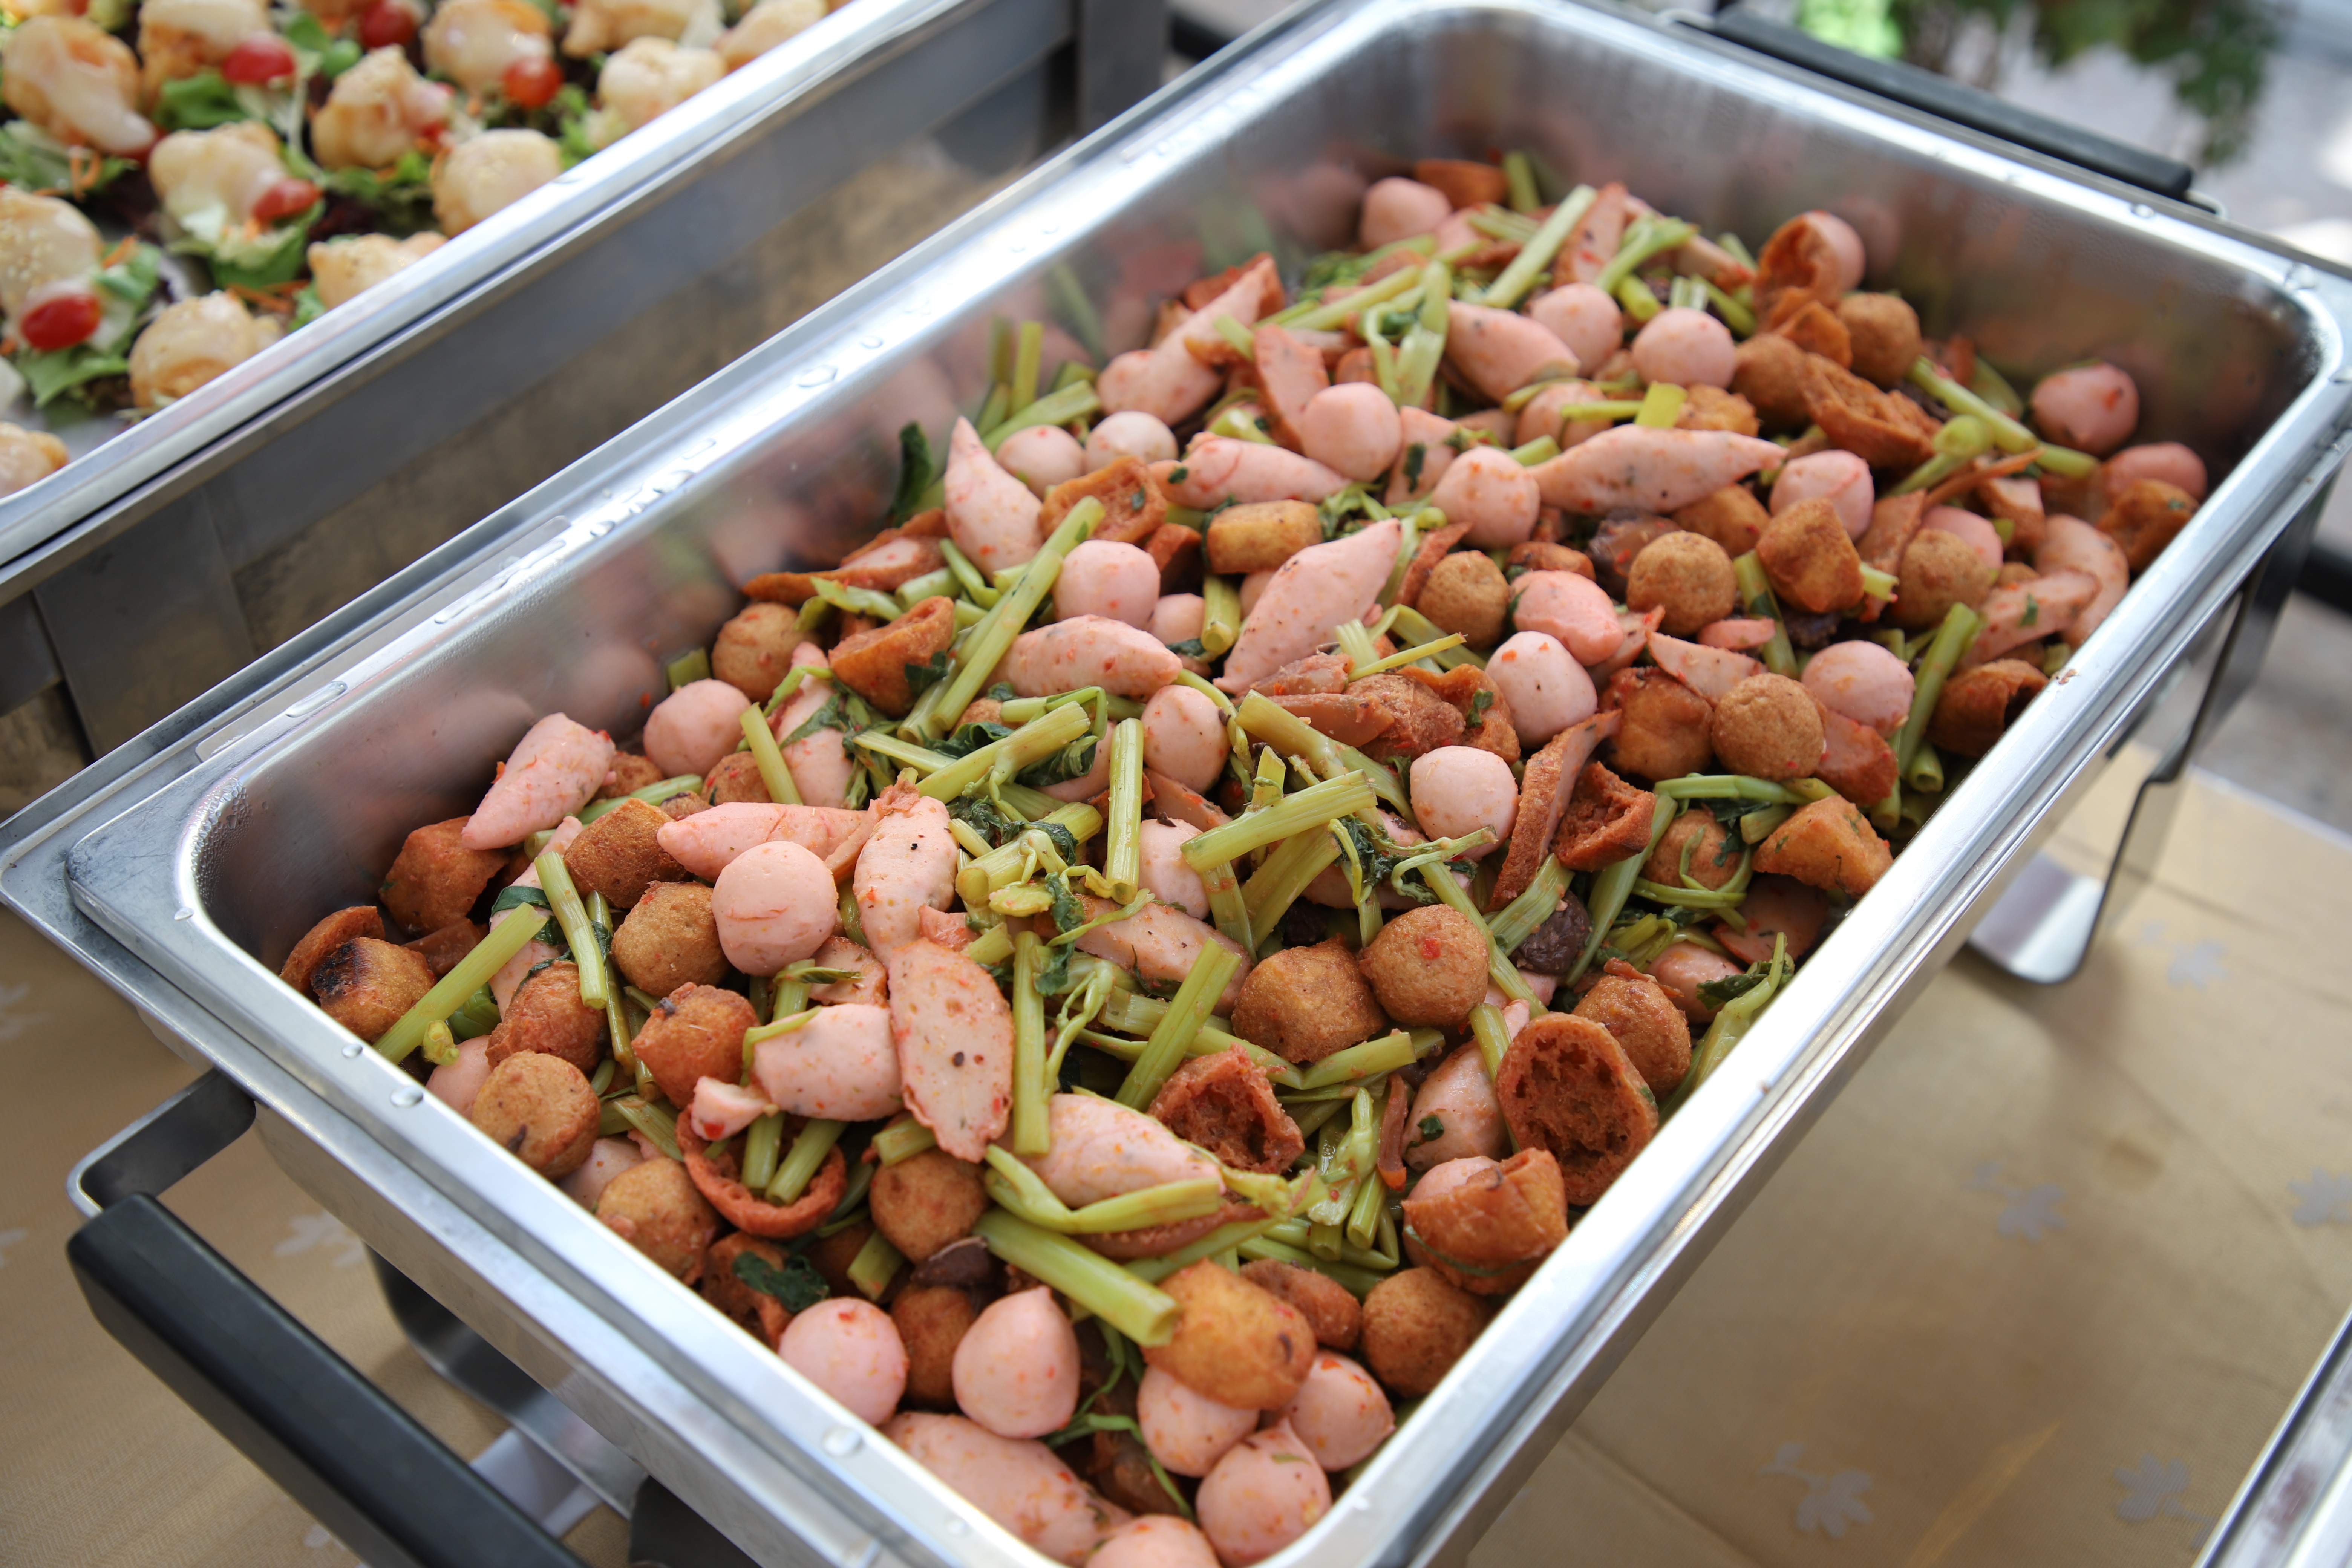
appetizer, asia, asian, background, boong, chili, chinese, cook, cooked, cooking, cuisine, delicious, diet, dinner, dish, food, fresh, fry, garlic, glory, gourmet, green, healthy, hollow, hot, leaf, lunch, meal, morning, morning glory, pak, plate, restaurant, sauce, spicy, spinach, stir, style, taiwanese, tasty, thai, thai food, thailand, traditional, vegan, vegetable, vegetarian, vietnam, vietnamese, water, plant, natural foods, ingredient, whole food, recipe, local food, produce, market, marketplace, staple food, Legume family, vegan nutrition, meat, flowering plant, peach, side dish, yellow onion, delicacy, legume, superfood, root vegetable, comfort food, american food, fruit